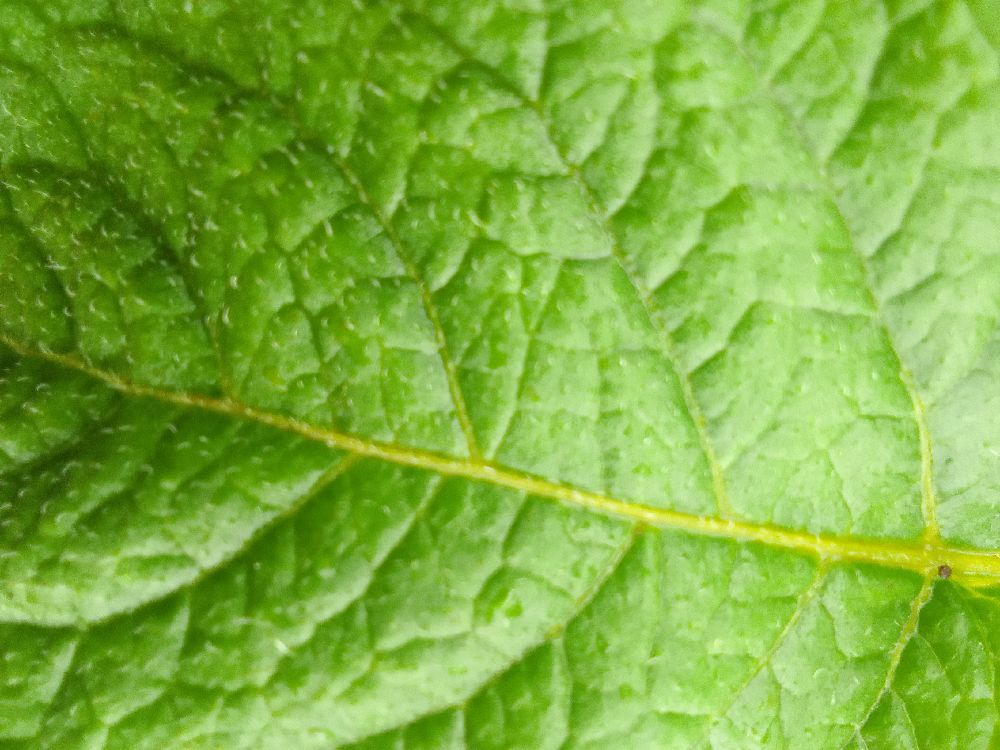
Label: Healthy